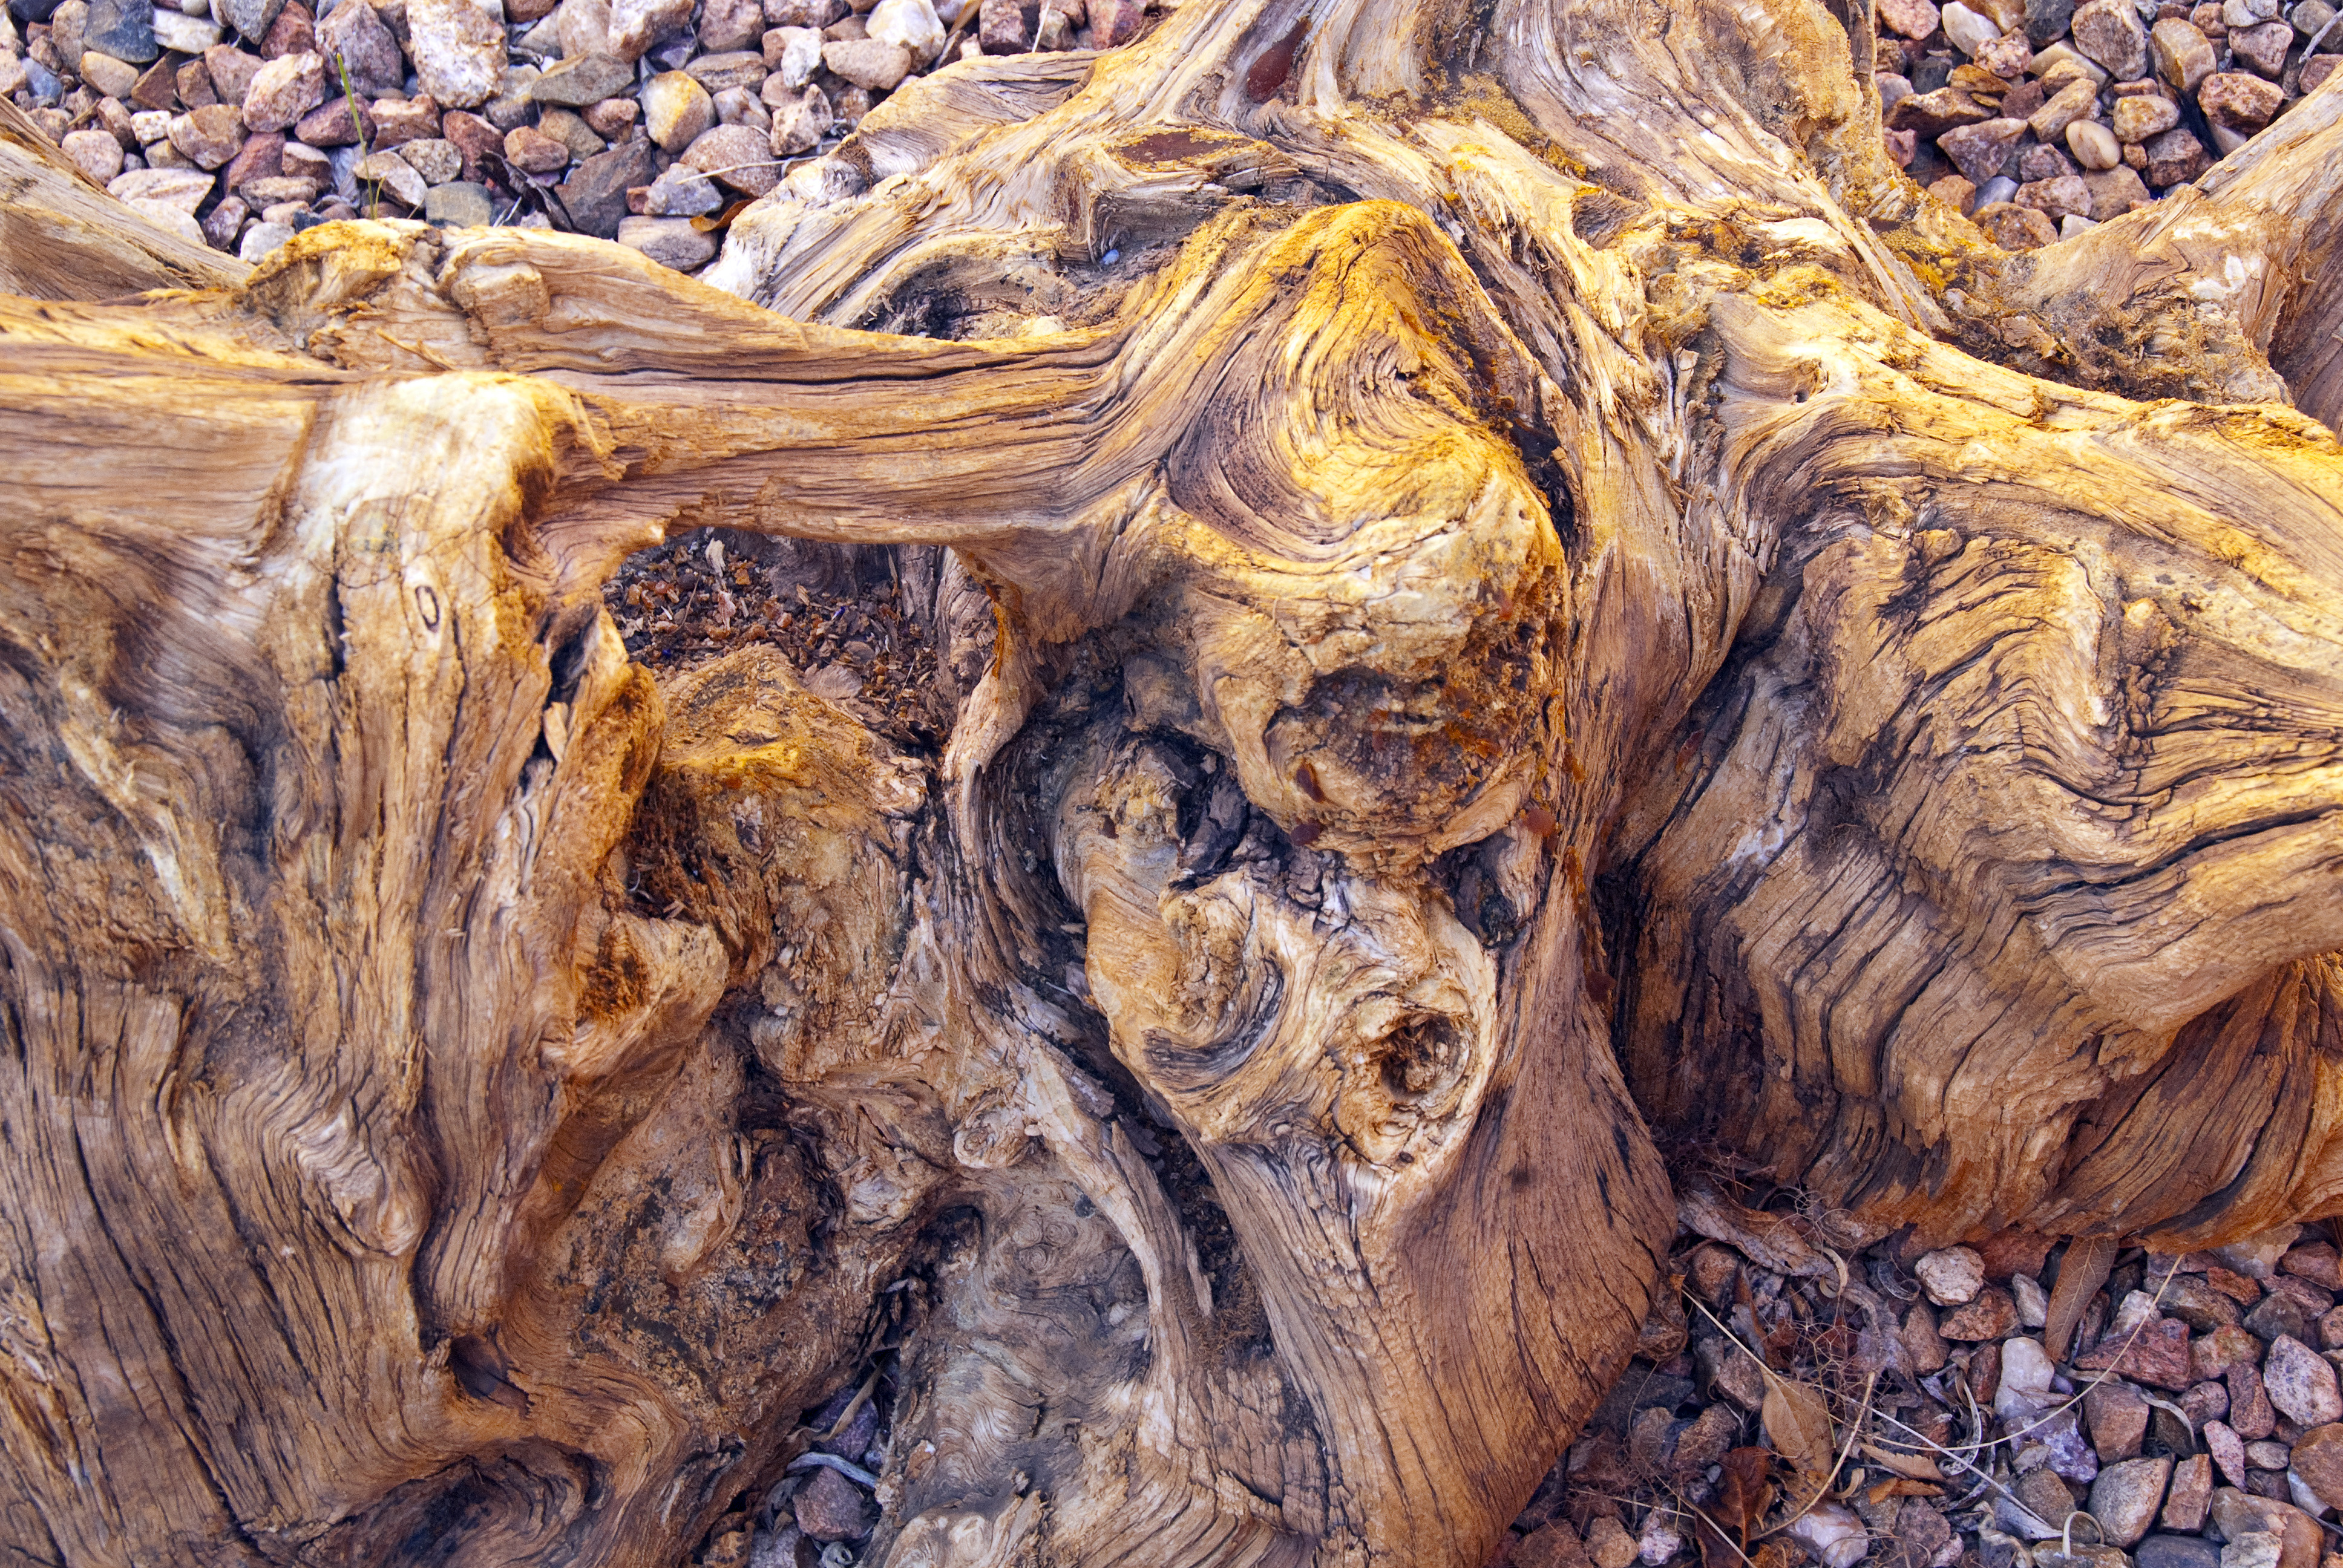
tree, nature, rock, branch, plant, wood, leaf, trunk, formation, produce, autumn, soil, root, geology, carving, tree stump, woody plant